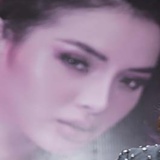
ca sĩ Phương Trinh Jolie